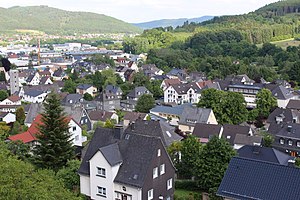
Bad Laasphe
Udsigt over Bad Laasphe
Bad Laasphe er en by og kommune i Tyskland i delstaten Nordrhein-Westfalen. Byen ligger i Wittgensteiner land i landkreisen Siegen-Wittgenstein.